The Simpsons Wrestling

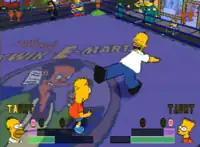
Gameplay of "The Simpsons Wrestling". Homer is only three letters away from being able to taunt his opponent, Bart.

"The Simpsons Wrestling" is loosely based on professional wrestling games, but more closely resembles a beat-'em up. The game can be played in two modes: a tournament style single-player game or a grudge match where two players can interact. The matches take place in ten different detailed 3D locations from Springfield, such as the Simpsons' house, the Springfield Nuclear Power Plant, the Kwik-E-Mart, and Moe's Tavern. Letters float around in the wrestling ring, and if a wrestler collects enough of them, they can taunt and temporarily become invincible. A round ends when one wrestler pins their opponent for a three count. Two rounds are needed to win a match, except for fights against Ned Flanders who heals at the end of both rounds, causing them to take 4 instead of 2.